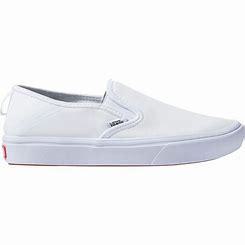
Brand: Vans
Model: Comfycush Slip On